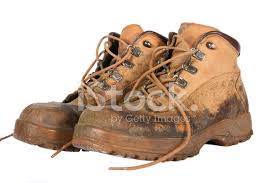
Waste category: shoes